Armira Glacier

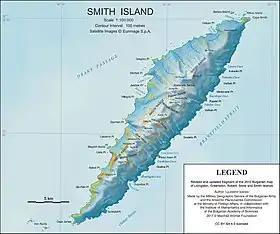
Topographic map of Smith Island.

Armira Glacier is a long glacier on Smith Island in the South Shetland Islands, Antarctica draining the southeast slopes of Imeon Range southeast of Slaveykov Peak and east of Neofit Peak. It is situated southwest of Dragoman Glacier and northeast of Gramada Glacier, and flows southeastward into Yarebitsa Cove on Osmar Strait. Bulgarian early mapping in 2009. The glacier is named after Armira River in southeastern Bulgaria.